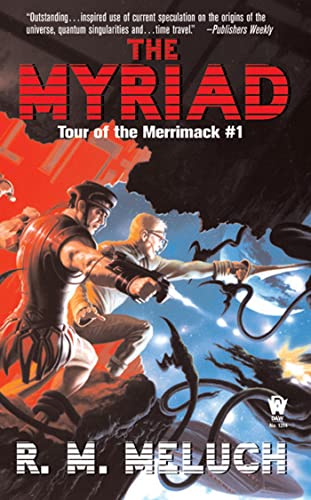
The Myriad: Tour of the Merrimack #1
Category: Buy a Kindle
Review Praise for the Tour of the Merrimack series: “Meluch shows particular skill in creating memorable characters while exhibiting a refreshing ruthlessness in subordinating them to the logical ramifications of the plot.” — Publishers Weekly (starred review), for The Myriad “Rousing far-future SF novel.... This is grand old-fashioned space opera , so toss your disbelief out the nearest air lock and dive in.” —Publishers Weekly (starred review), for Wolf Star " The Myriad begins a series that is an amalgam of subgenres: military science fiction, space opera, time paradox, and alternate history.... This novel will prove thoroughly enjoyable to fans of military science fiction authors like David Weber and David Drake ."—The B&N Review “Meluch is an excellent writer, and has a firm grasp of military tactics, character development and storytelling. A good substitute for those waiting for David Weber’s next Honor Harrington novel.” —Sacramento Book Review “Enough action and suspense for three novels. Meluch’s wry, realistic wit finds the ludicrous in the military, sex in the military, and a dozen other matters. A treat for military sf buffs .” —Booklist , for The Sagittarius Command “ Fast action, hairbreadth escapes, and Meluch’s facility for humor in an astonishing range of situations incum­bent on military life become the order of the day.... A fine yarn to chuckle along with, just like the previous Tour of the Merrimack adventures.” — Booklist , for Strength and Honor “ The Ninth Circle is an immensely readable book that flows very quickly and draws you in with sharp little hooks that demand you finish the book before you dream of beginning any other.” —Seattle Post-Intelligencer “A lovely sequel with excellent writing and wonderful characters…. This is a great read for people who liked Horatio Hornblower and Jack Aubrey and Daniel Leary .” —SFRevu  “A heart-pounding thrill ride…. Fans of Star Trek and Heinlein alike will enjoy the story…a great story of space warfare and the triumph of the human spirit against insurmountable odds.” —Grasping for the Wind From Publishers Weekly Starred Review. Most military SF emphasizes the military, but while Meluch depicts combat and warrior culture as well as any writer in the subgenre, the true joy of this outstanding effort, her first novel since 1992's The Queen's Squadron and the first of a new series, lies in its inspired use of current speculation on the origins of the universe, quantum singularities and even the old chestnut of time travel. In the 25th century, an encounter with a voracious space-faring life-form called the Hive forces declared enemies, the United States and a breakaway colony that styles itself as a reborn Roman Empire, into an uneasy alliance to destroy the common threat. When the U.S. space battleship Merrimack makes first contact with a humanoid race whose star system has apparently been bypassed by the Hive, the U.S. crew is left to ponder how a species that hasn't developed FTL technology can exist in not one but at least three different star systems. Meanwhile, how can an artifact sent by the current ruler of one system exist as an archeological anomaly on another, an artifact 20 billion years old, in a universe only 15 billion years old? Meluch shows particular skill in creating memorable characters while exhibiting a refreshing ruthlessness in subordinating them to the logical ramifications of the plot. Copyright © Reed Business Information, a division of Reed Elsevier Inc. All rights reserved. About the Author R. M. Meluch is an American SF writer, and published the first of her Tour of the Merrimack series of military SF/space opera novels in 2005. She can be found at rmmeluch.com. From Booklist After a 10-years hiatus, a distinguished military sf writer returns to print with a zany adventure that might be considered a PG-13-rated Star Trek . The U.S. space warship Merrimack roams the stars and engages in battle with the all-devouring, space-faring, semisentient, and deadly Swarm. Her captain is Farragut; his chief adviser is a genetically enhanced "patterner" from a human culture that is striving to reproduce the Roman Empire; the air wing of single-seat fighters (a staple of Meluch's fiction) is flown by marines; and one of the pilots is dispatched to seduce the humanoid ruler of an alien race. Eventually, she winds up in bed with the marine CO, and the Merrimack winds up zapped into a parallel universe, with a Chinese female scientist supplanting the Roman patterner, and the whole adventure promising a good deal for the future of the series, Tour of the Merrimack, that it inaugurates. Those who make of military sf a religious observance may find it amusingly difficult to take; the more sensible will quite enjoy. Roland Green Copyright © American Library Association. All rights reserved
Features: The U.S.S. Merrimack was the finest battleship class spaceship in Earth's fleet, able to stand up against the best the Palatine Empire could throw at them, even able to attack and kill swarms of the seemingly unstoppable Hive. But nothing could have prepared the captain and crew of the Merrimack to face the Myriad-three colonized worlds in the midst of a globular cluster that theHive had somehow overlooked.